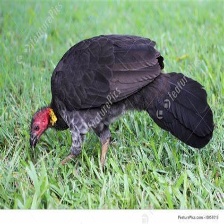
Species: BUSH TURKEY
Scientific name: ALECTURA LATHAMI